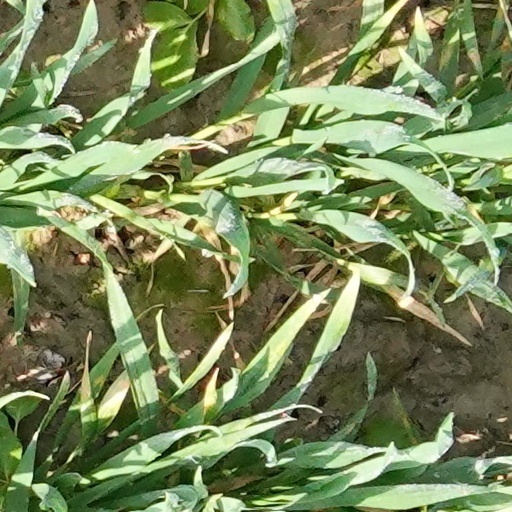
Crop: wheat